Ocean Terminal, Edinburgh

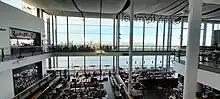
"Ocean Dining" food court overlooking Western Harbour

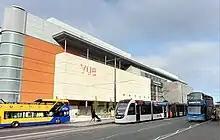
Bus & tram connections at the entrance

PureGym, H&M, Boots and HMV are amongst the main shops; in total there are some shops, 6 restaurants, 3 coffee shops, a variety of bars and cafés, as well as a 12-screen Vue cinema, an urban dance studio, children's play area and a day spa.